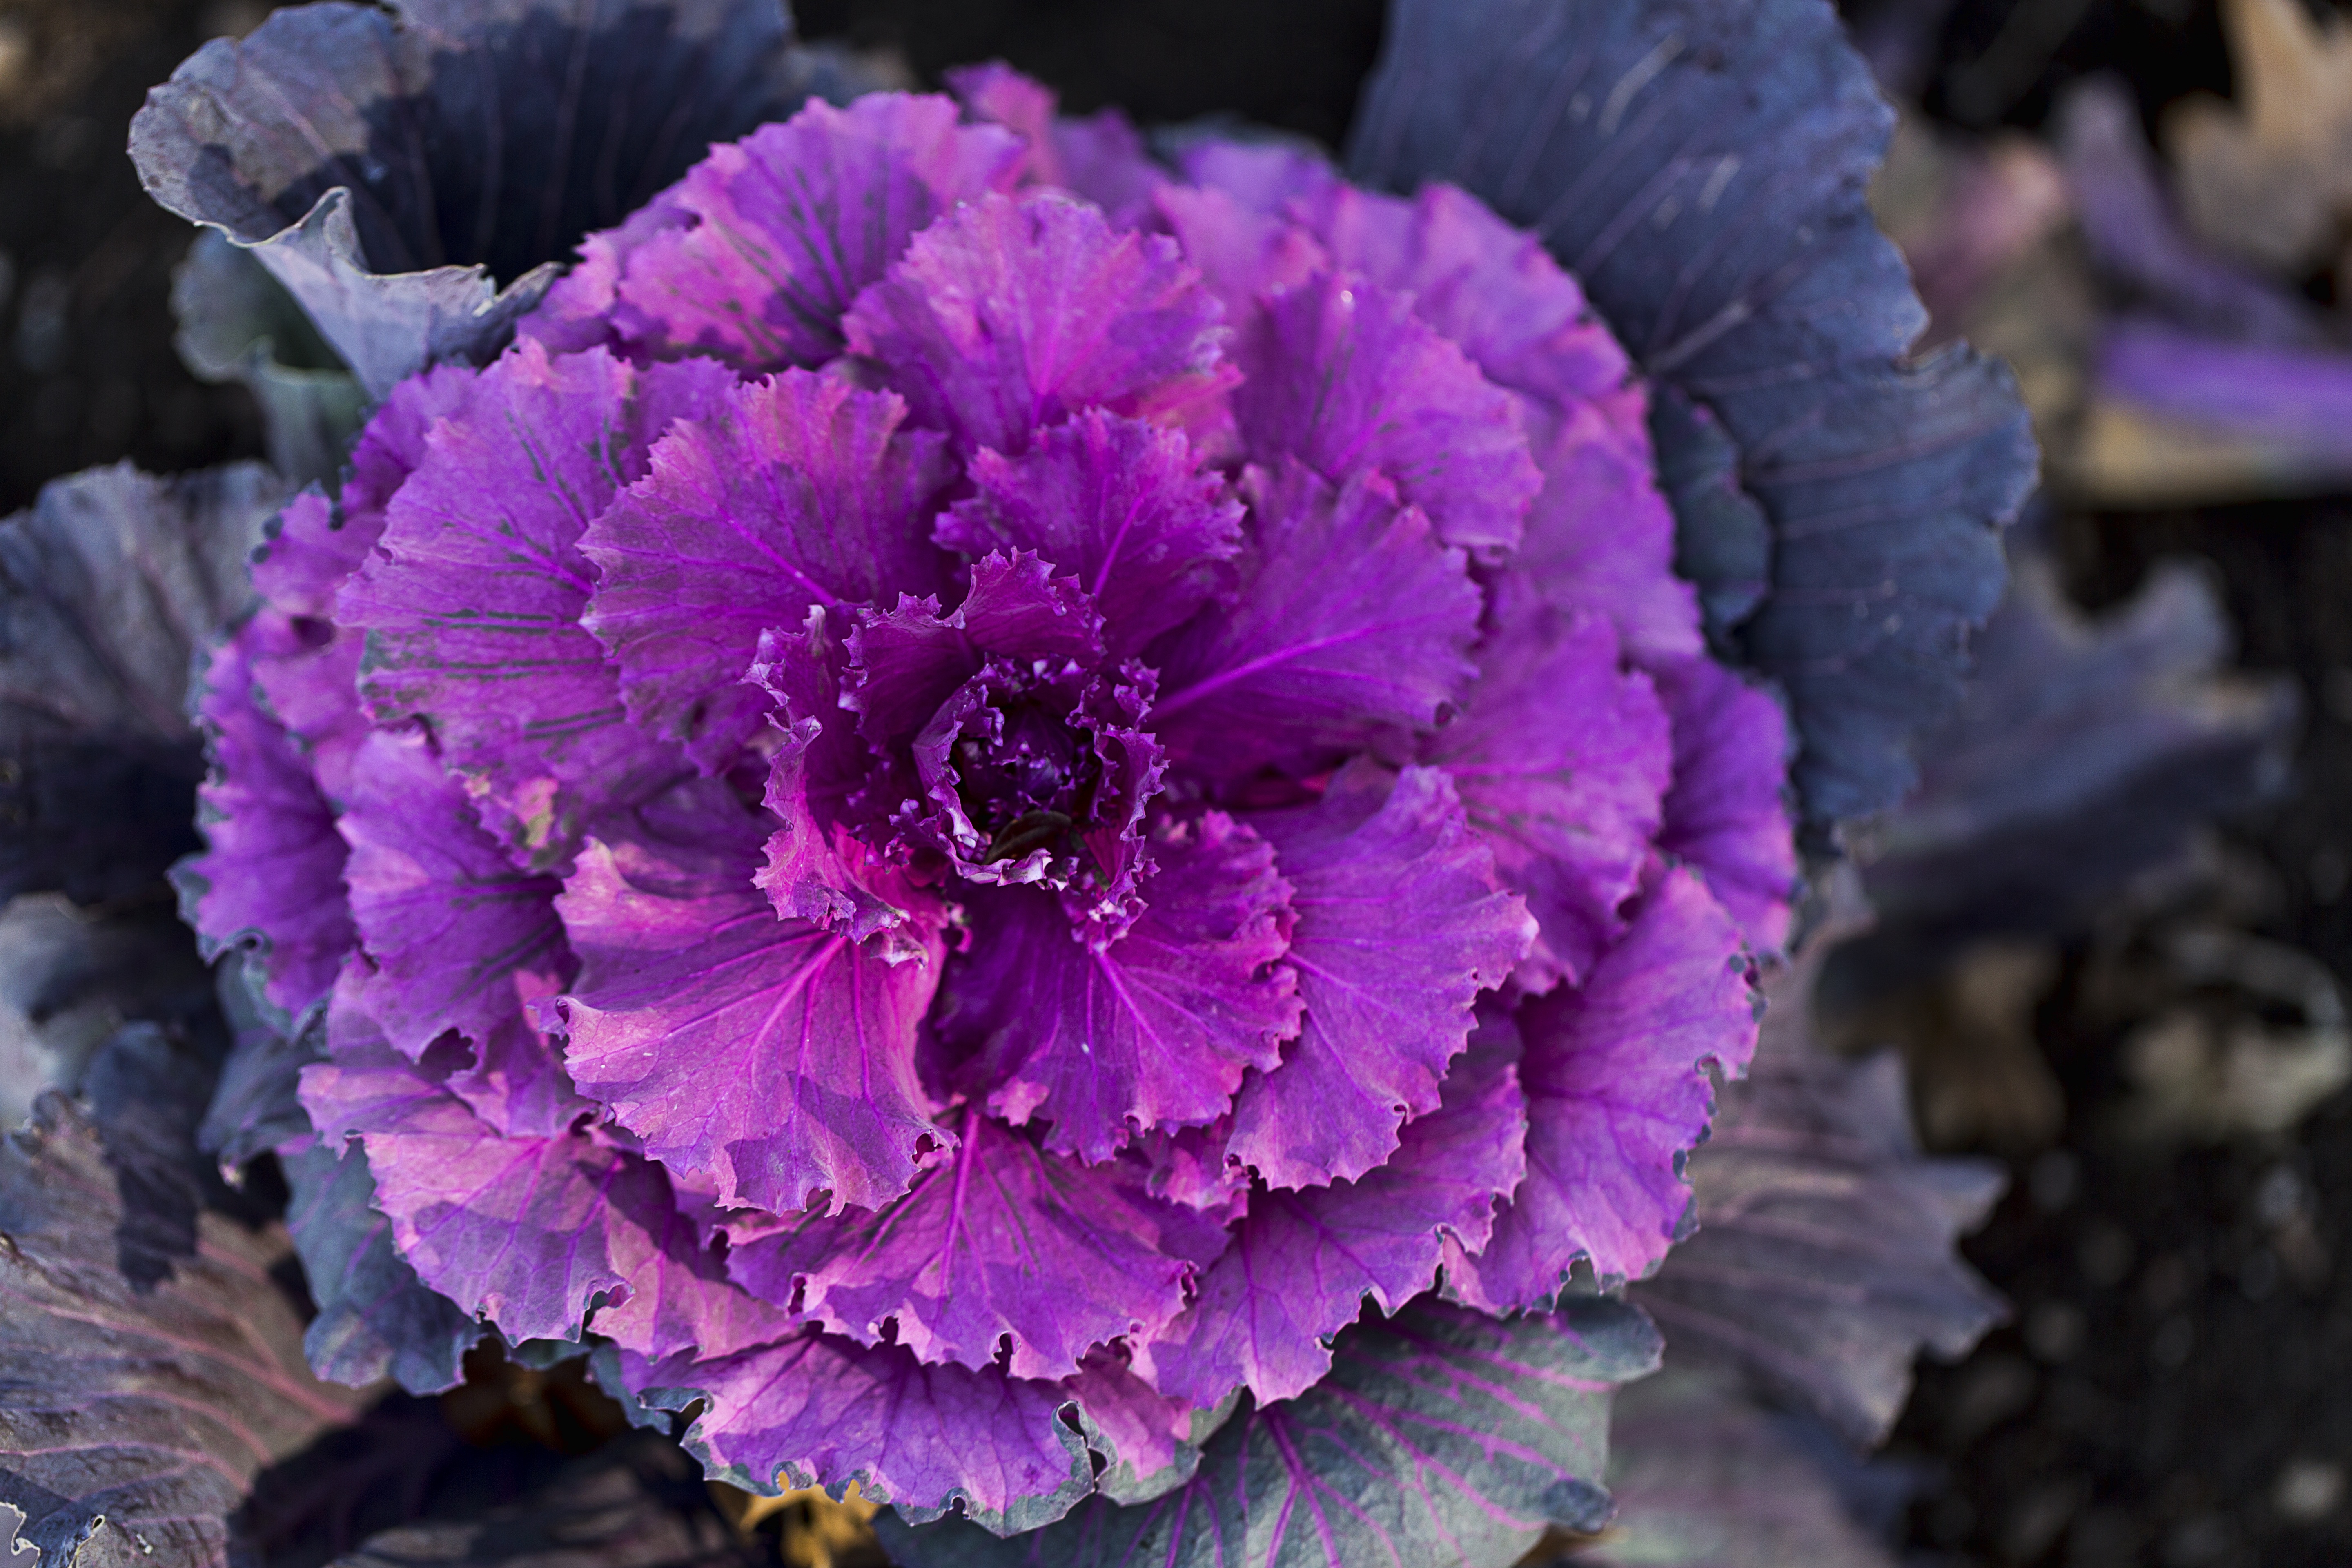
nature, plant, leaf, flower, purple, petal, produce, vegetable, natural, fresh, agriculture, garden, flora, lettuce, cultivation, gardening, growing, raw, cabbage, dianthus, organic, macro photography, flowering plant, fresh vegetables, land plant